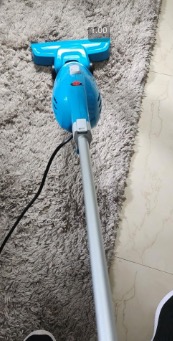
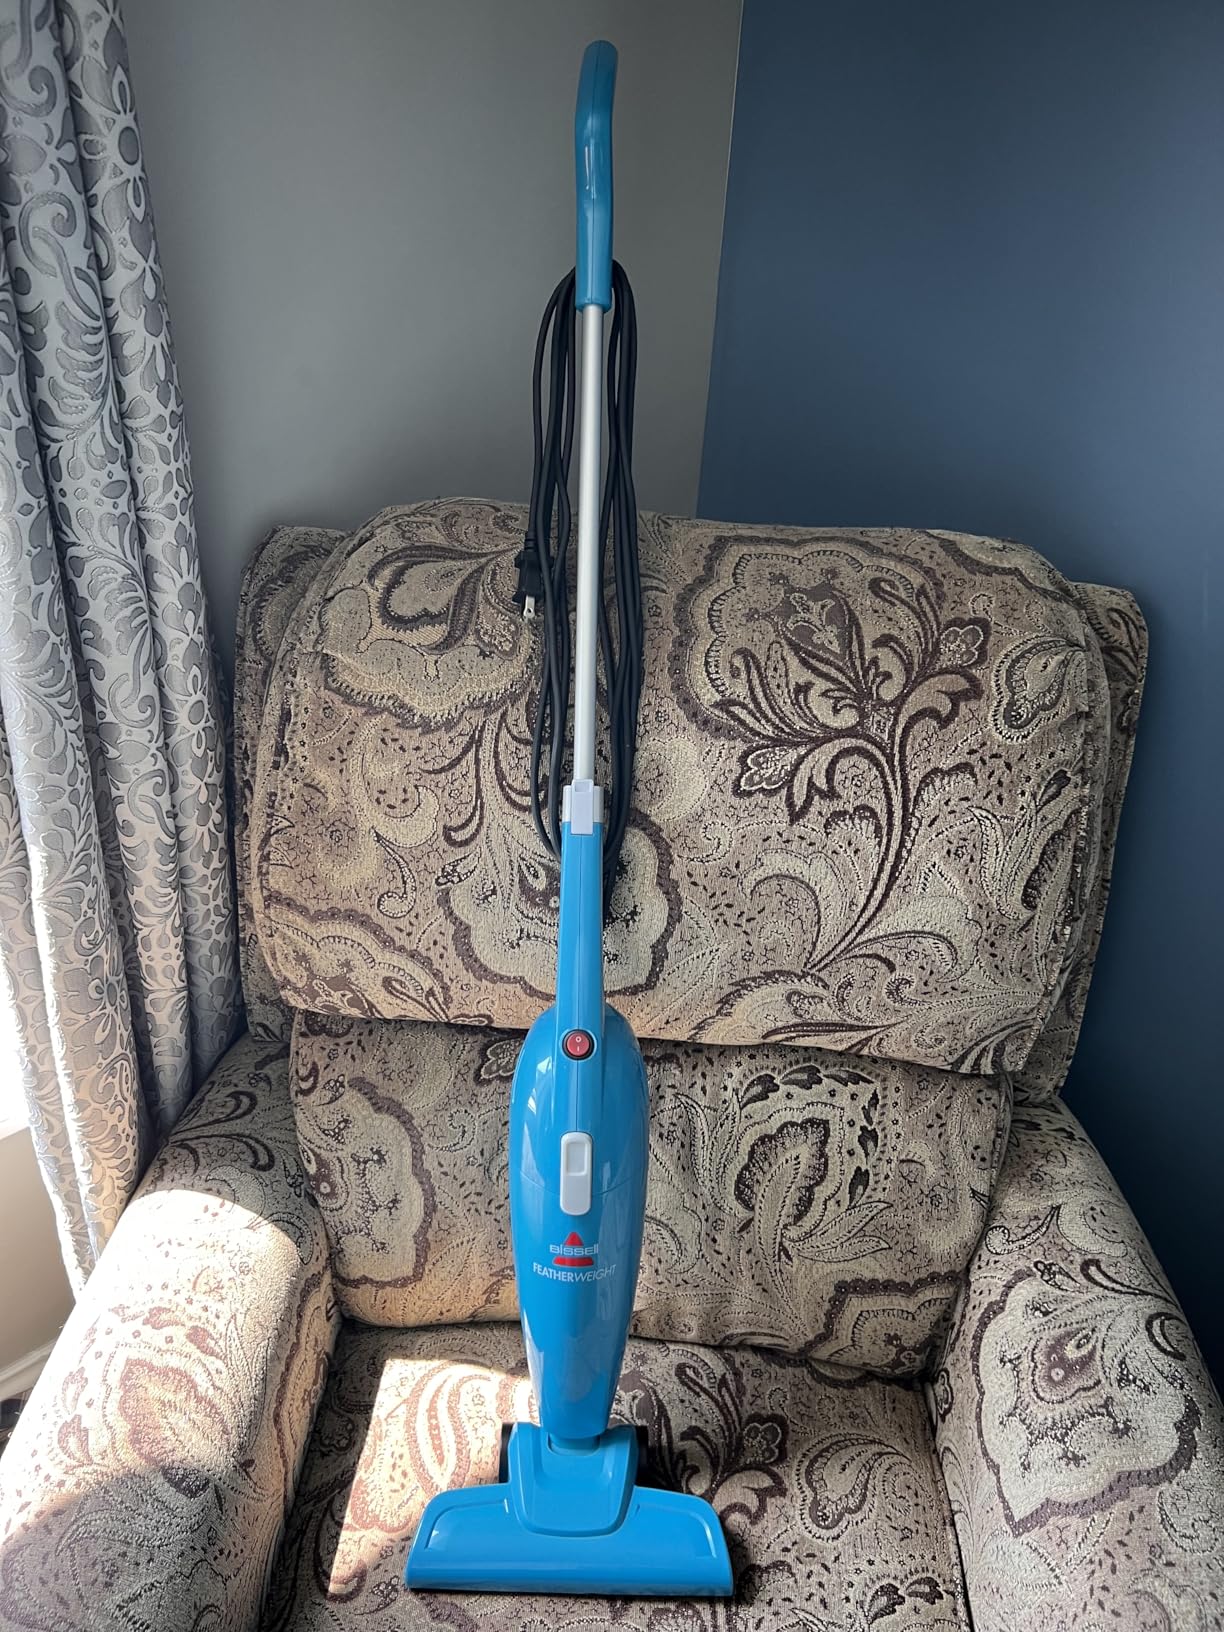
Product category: items_vacuum
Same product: yes